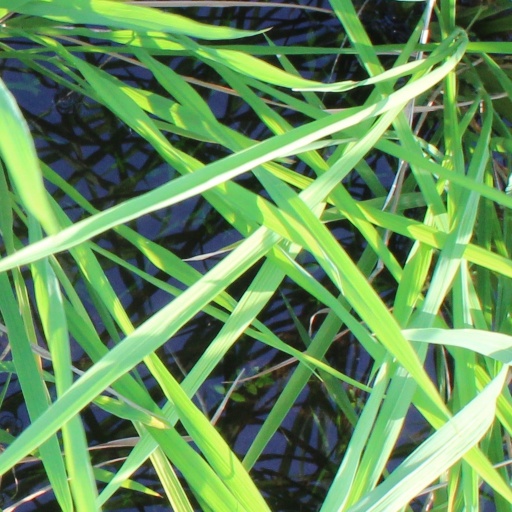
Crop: rice